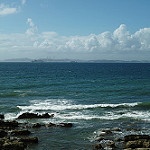
Label: sea